History of Michigan Wolverines football in the Kipke years

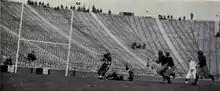
Sparse Depression era crowd at Michigan Stadium for the 1932 Illinois game.

The firing of Kipke and hiring of Crisler revealed a shift in power in Michigan athletics away from long-time athletic director Fielding H. Yost. Ralph W. Aigler, a law professor and chairman of Michigan's Faculty Board in Control of Athletics since 1917, was one of the first persons within the University to challenge Yost's authority. In 1937, Aigler's hiring of former Notre Dame head coach Hunk Anderson as assistant football coach was seen as a sign that "the iron hand of Fielding Yost carries less power than it did." At the time, it was reported: "Prof. Ralph Aigler is said to be rapidly becoming the dominant figure in Michigan's athletics." When Kipke was fired as Michigan's head coach in December 1937, Yost and Aigler were authorized to begin interviewing candidates for head coach. On February 10, 1938, Aigler made a public announcement that Fritz Crisler had been hired as Michigan's new head football coach. Aigler was reported to have hired Crisler without Yost's knowledge. In fact, the report of Crisler's hiring was combined with indications that "the impending retirement of Fielding H. Yost as Michigan's athletic director will be hastened to put Crisler in complete control." At that point, "it became clear that Yost no longer ran the athletic department. Uncharacteristically, Yost did not raise a ruckus; instead, he stepped aside graciously."